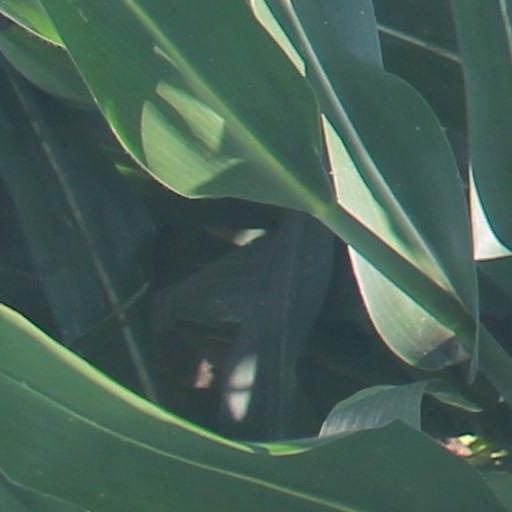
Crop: maize; corn